Digital television transition in the United States

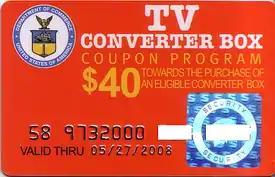
An example of the FCC converter box $40 subsidy coupon, which is in the form of a bank card which cannot be used for anything except for a converter box purchase.

Planning for DTV reception assumed "a properly oriented, high-gain antenna mounted 30 feet in the air outside." The Consumer Electronics Association set up a website called AntennaWeb to identify means to provide the correct signal reception to over-the-air viewers. Another website, TVFool provides geographic mapping and signal data to allow viewers to estimate the number of channels which will be gained or lost as a result of digital transition; while it estimated that marginally more stations would be gained than lost by viewers, this varied widely with viewers of low-VHF analog signals in distant-fringe areas among the most adversely affected. An estimated 1.8 million people were expected to lose the ability to access over-the-air TV entirely as a result of the digital transition.